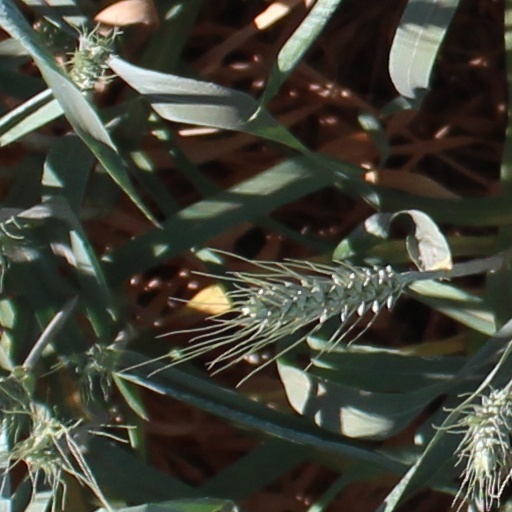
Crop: wheat